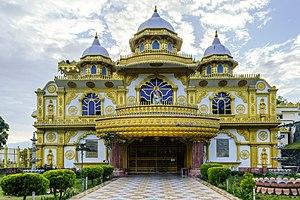
Namchi est une ville indienne située dans l'état indien du Sikkim, district du Sikkim méridional.